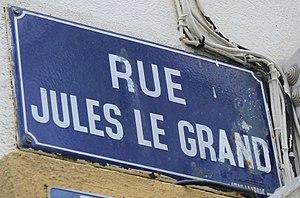
plaque de la rue Jules Legrand à Lorient
Jules Legrand est une personnalité politique française né le 15 juin 1862 à Lorient et mort le 16 juin 1936 à Lorient. Après des études de droit à l'Université de Rennes, il exerce comme avocat à Lorient, et devient bâtonnier.